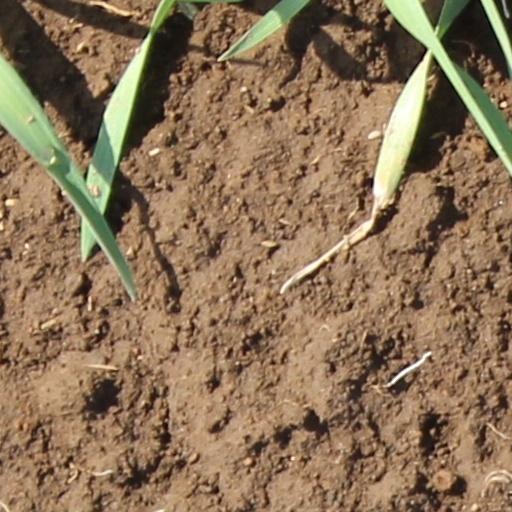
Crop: wheat